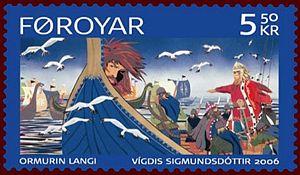
Cet article recense les timbres des îles Féroé émis en 2006 par Postverk Føroya.